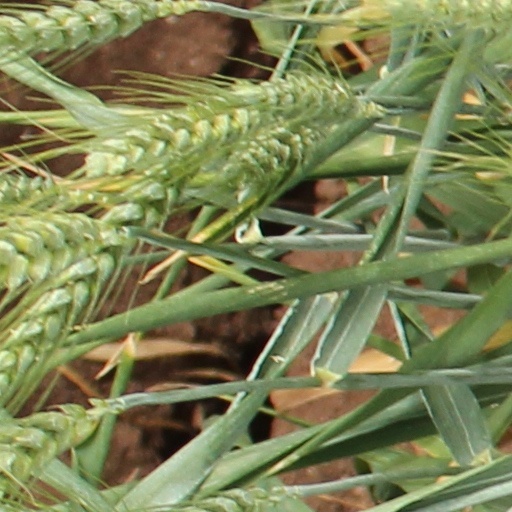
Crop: wheat